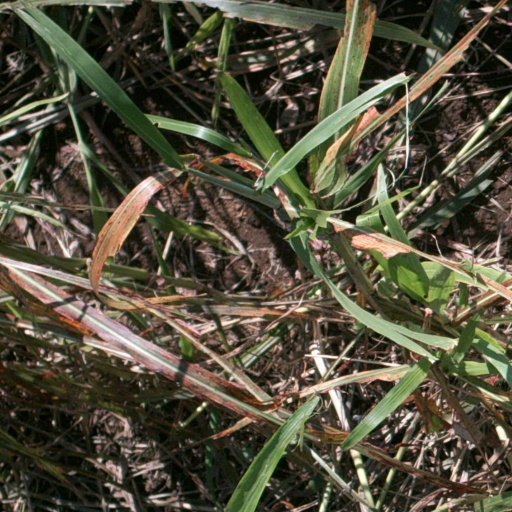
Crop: sorghum